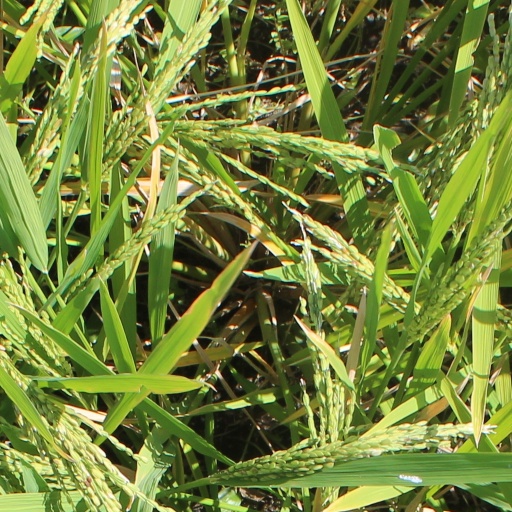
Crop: rice